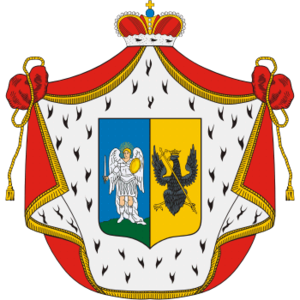
La famille Repnine ou au féminin Repnina appartient à la noblesse russe. Parmi ses membres éminents, citons :
Nicolas Sergueïevitch Volkonsky, né en 1753, mort en 1821, est un feld-maréchal de l'Empire russe, membre de la famille princière des Volkonsky.
La maison Volkonsky est une maison princière de la noblesse russe.